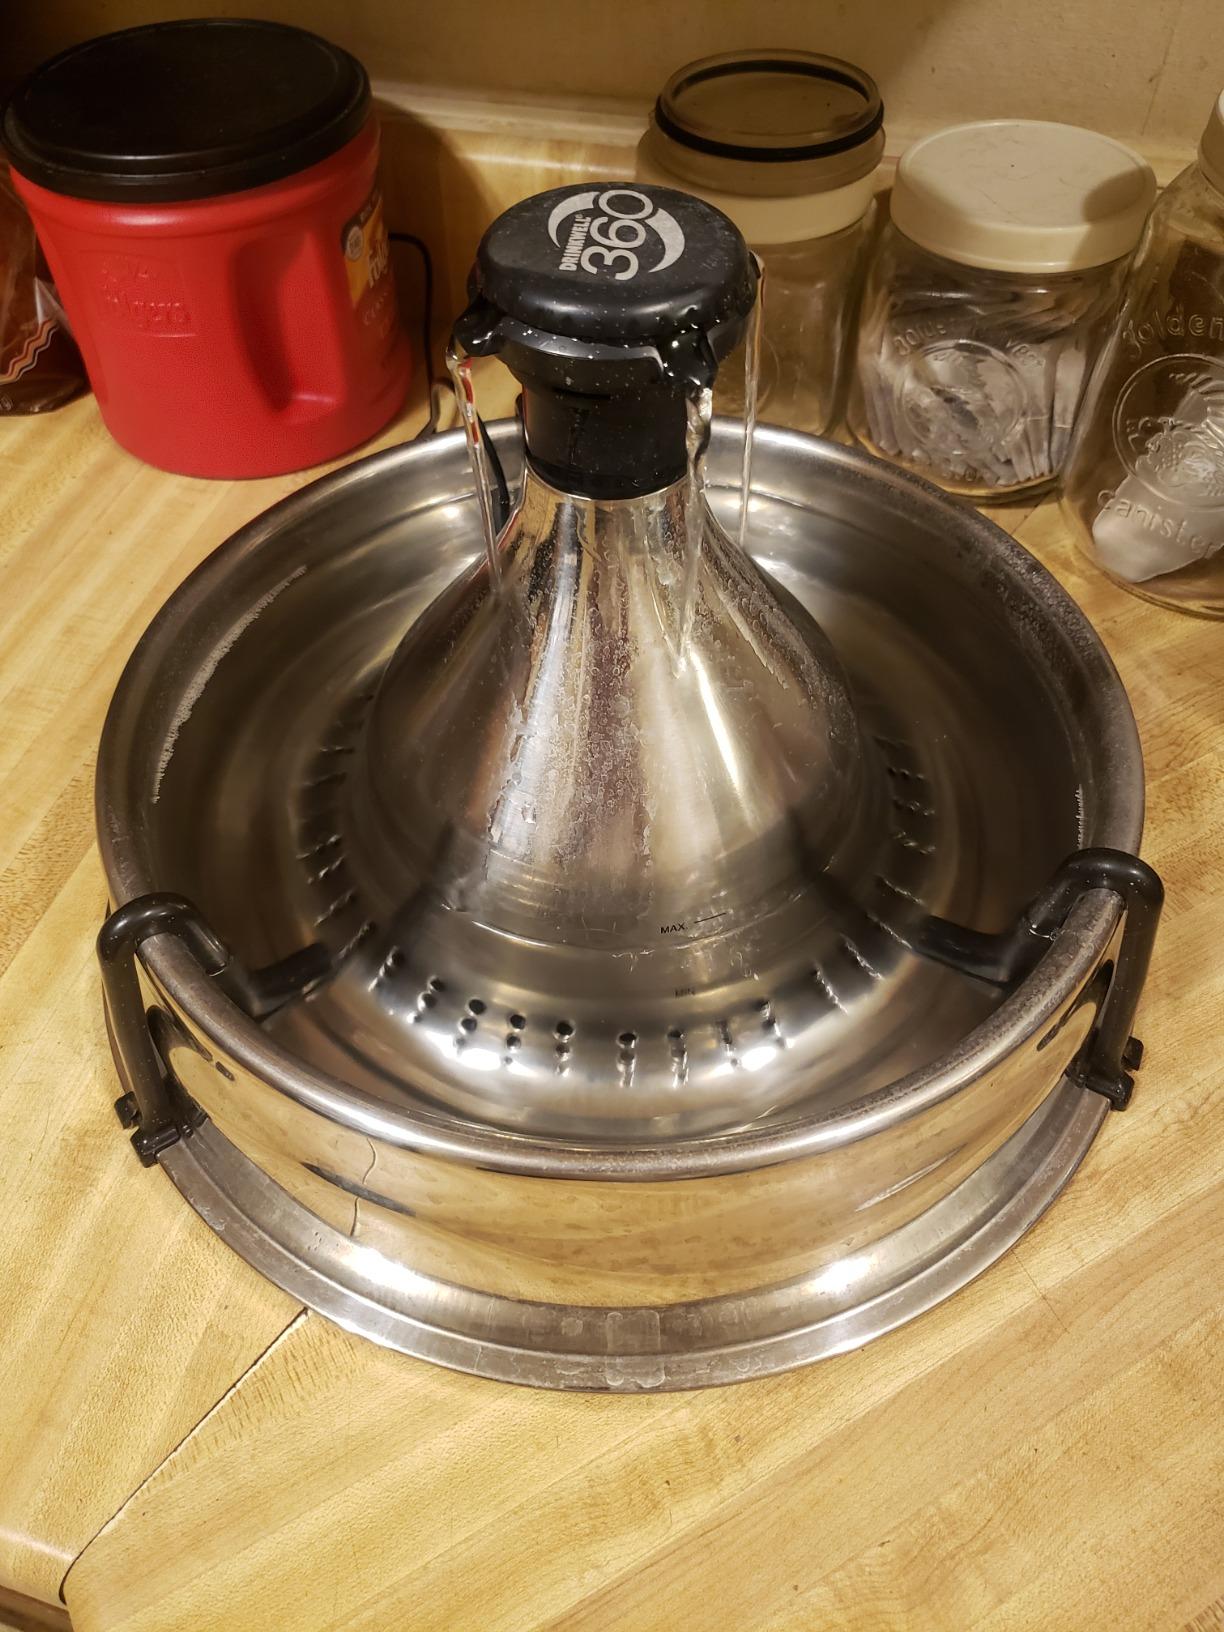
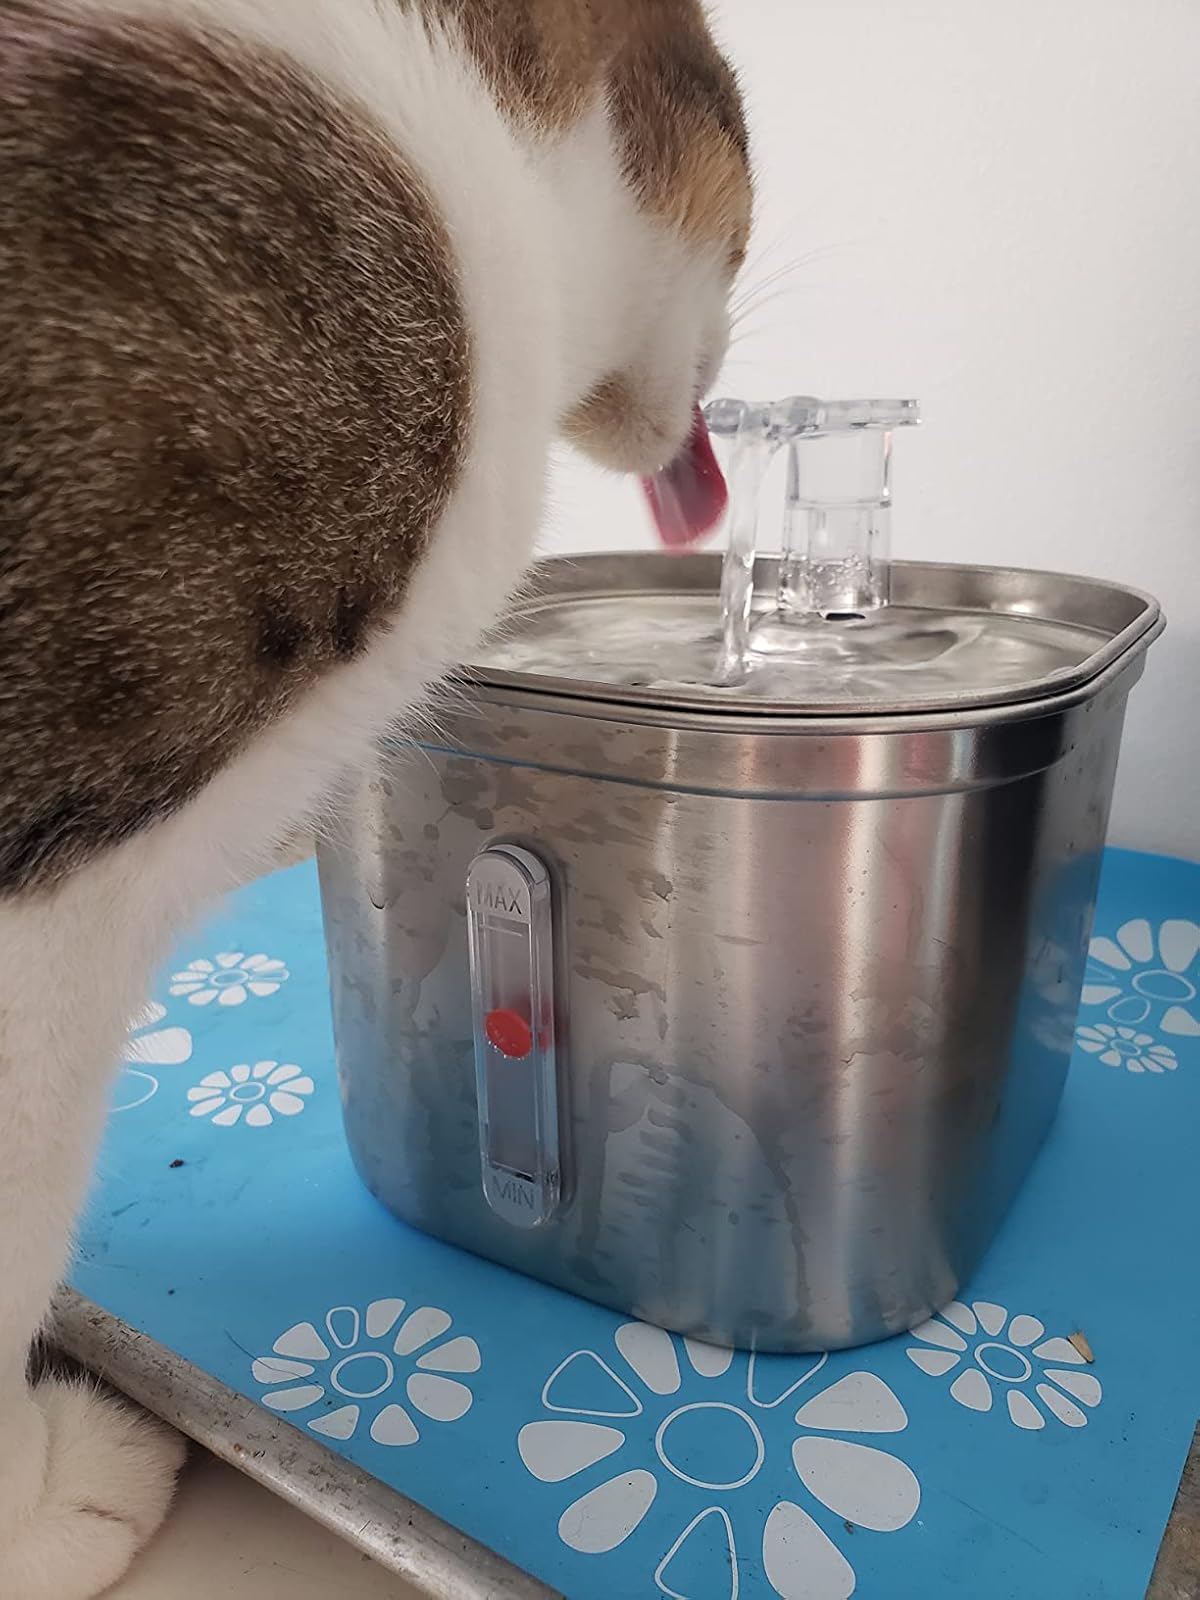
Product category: items_bowl
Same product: no